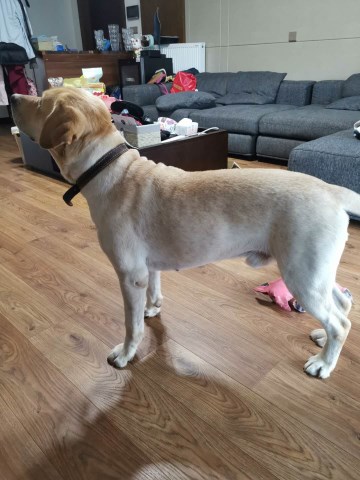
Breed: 3580-n000122-Labrador_retriever